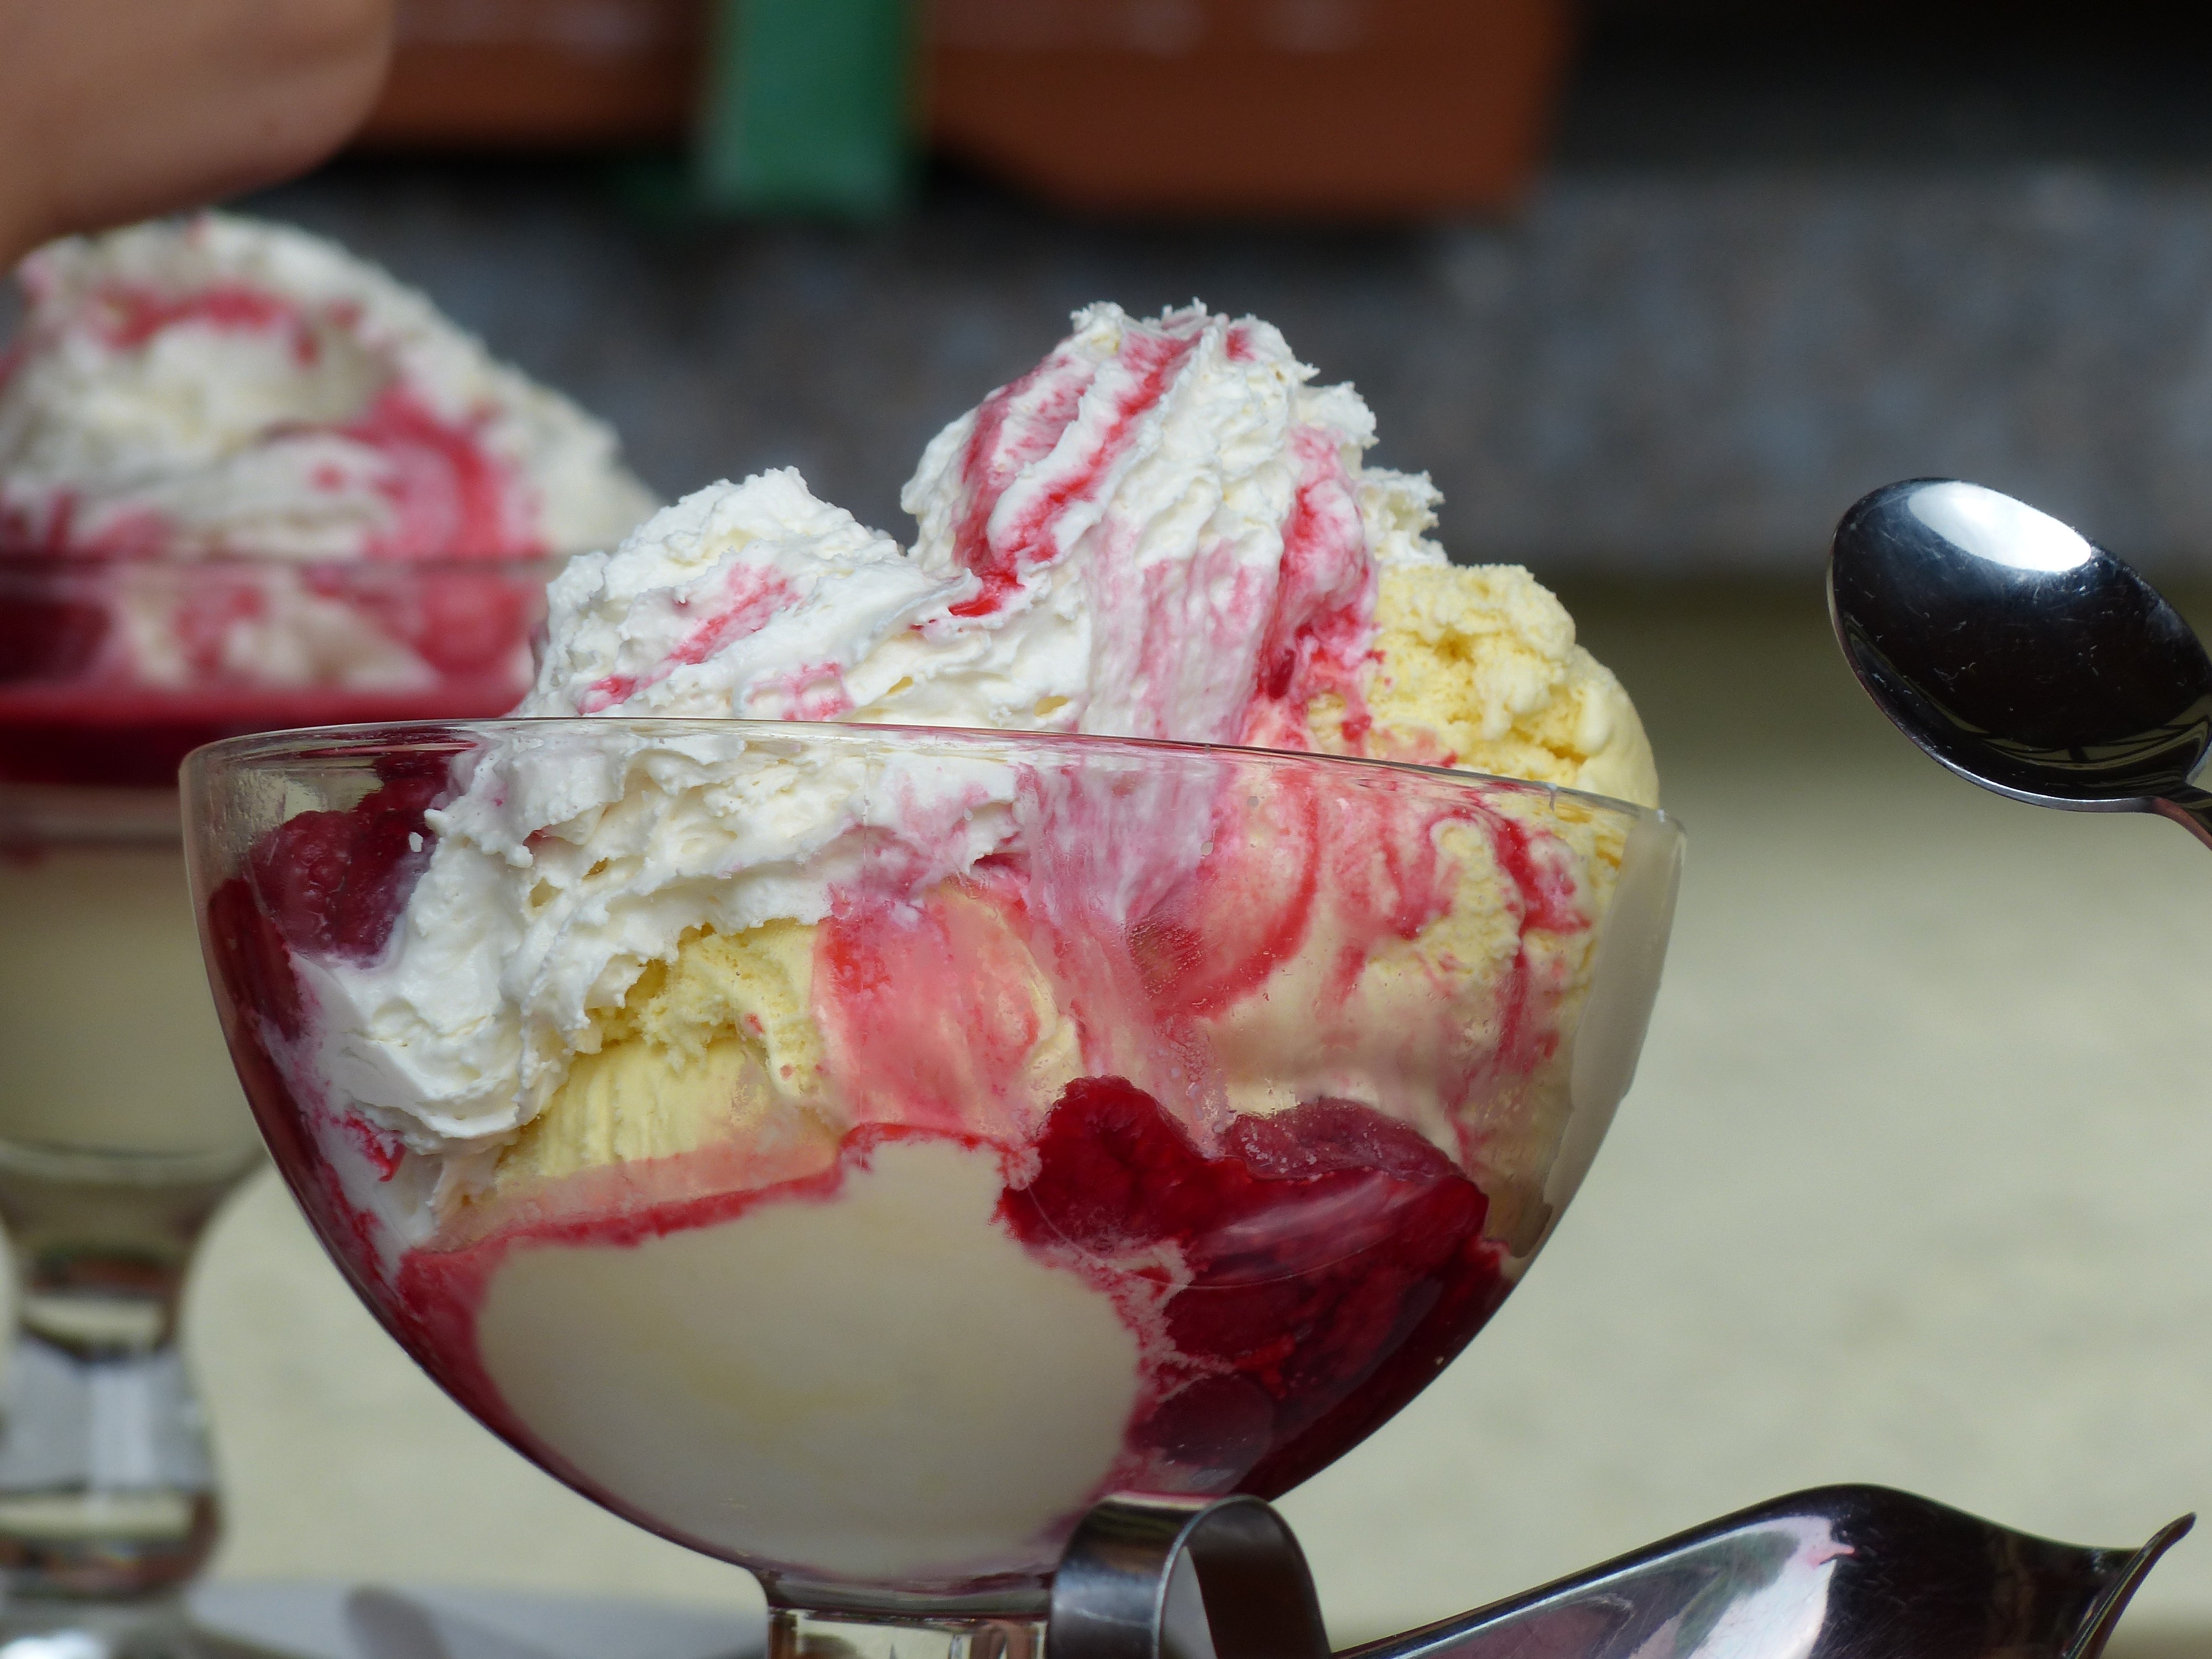
white, fruit, ice, meal, food, red, produce, yellow, breakfast, ice cream, dessert, cuisine, cream, dairy product, whipped cream, sweetness, flavor, ice cream sundae, feasting, vanilla ice cream, ice cream flavors, sundae, raspberry cups